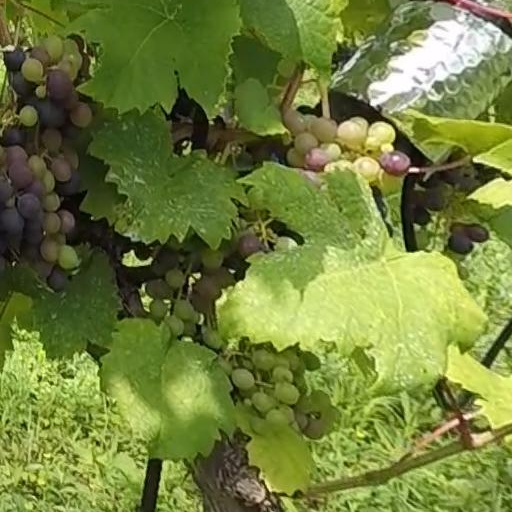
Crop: grape